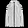
Label: Coat